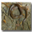
Label: snake